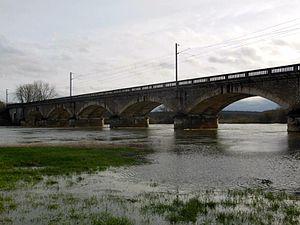
Photographie du pont ferroviaire de Baverans (Jura), enjambant le Doubs.
Baverans est une commune française située dans le département du Jura, en région Bourgogne-Franche-Comté.